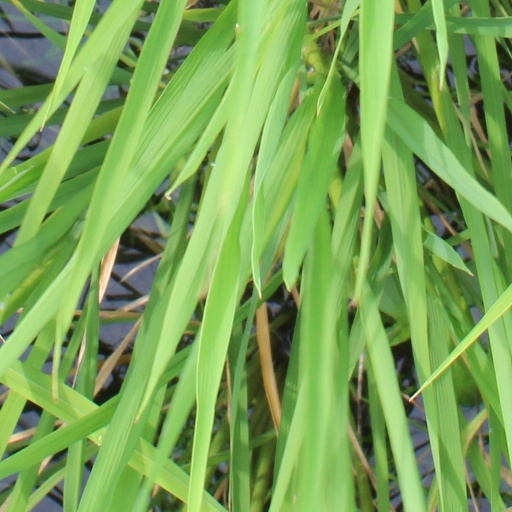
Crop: rice